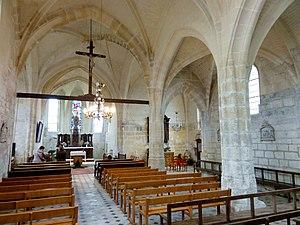
Nef, vue vers l'est.
L'église Notre-Dame d'Armancourt est une église catholique située à Armancourt, dans le département de l'Oise. Elle a été construite en plusieurs étapes entre le second quart du XVIᵉ siècle et le début XVIIᵉ siècle, dans le style gothique flamboyant. Contrairement à l'usage général, la nef a été construite avant le chœur, dont les fenêtres en plein cintre annoncent la Renaissance. Le portail occidental est également de style Renaissance, ce qui donne à penser qu'il a été ajouté après coup. C'est peut-être également le cas des voûtes du collatéral, où l'on voit gravée la date de 1614. L'église se remarque par sa situation pittoresque, son homogénéité relative, son appareil solide en pierre de taille, et par son plan dissymétrique. Il ne comporte qu'un unique collatéral, au sud, mais le transept déborde autant au sud qu'au nord, car son bras méridional est d'autant plus profond que le collatéral est large. Cependant, l'église est de faible intérêt architectural, et ses seuls éléments de décoration sont le portail, les réseaux de certaines fenêtres, et certaines clés de voûte.